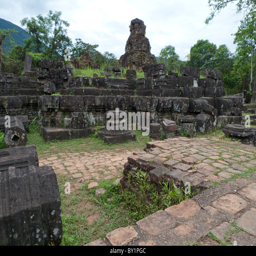
unesco world heritage site , ruins of temples in the jungle .